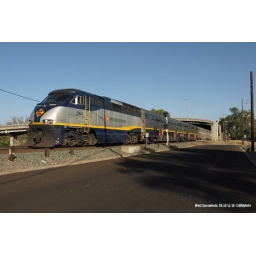
Eastbound Amtrak Capitol train 534 heads in under the I-Street bridge in West Sacramento on October 11, 2010